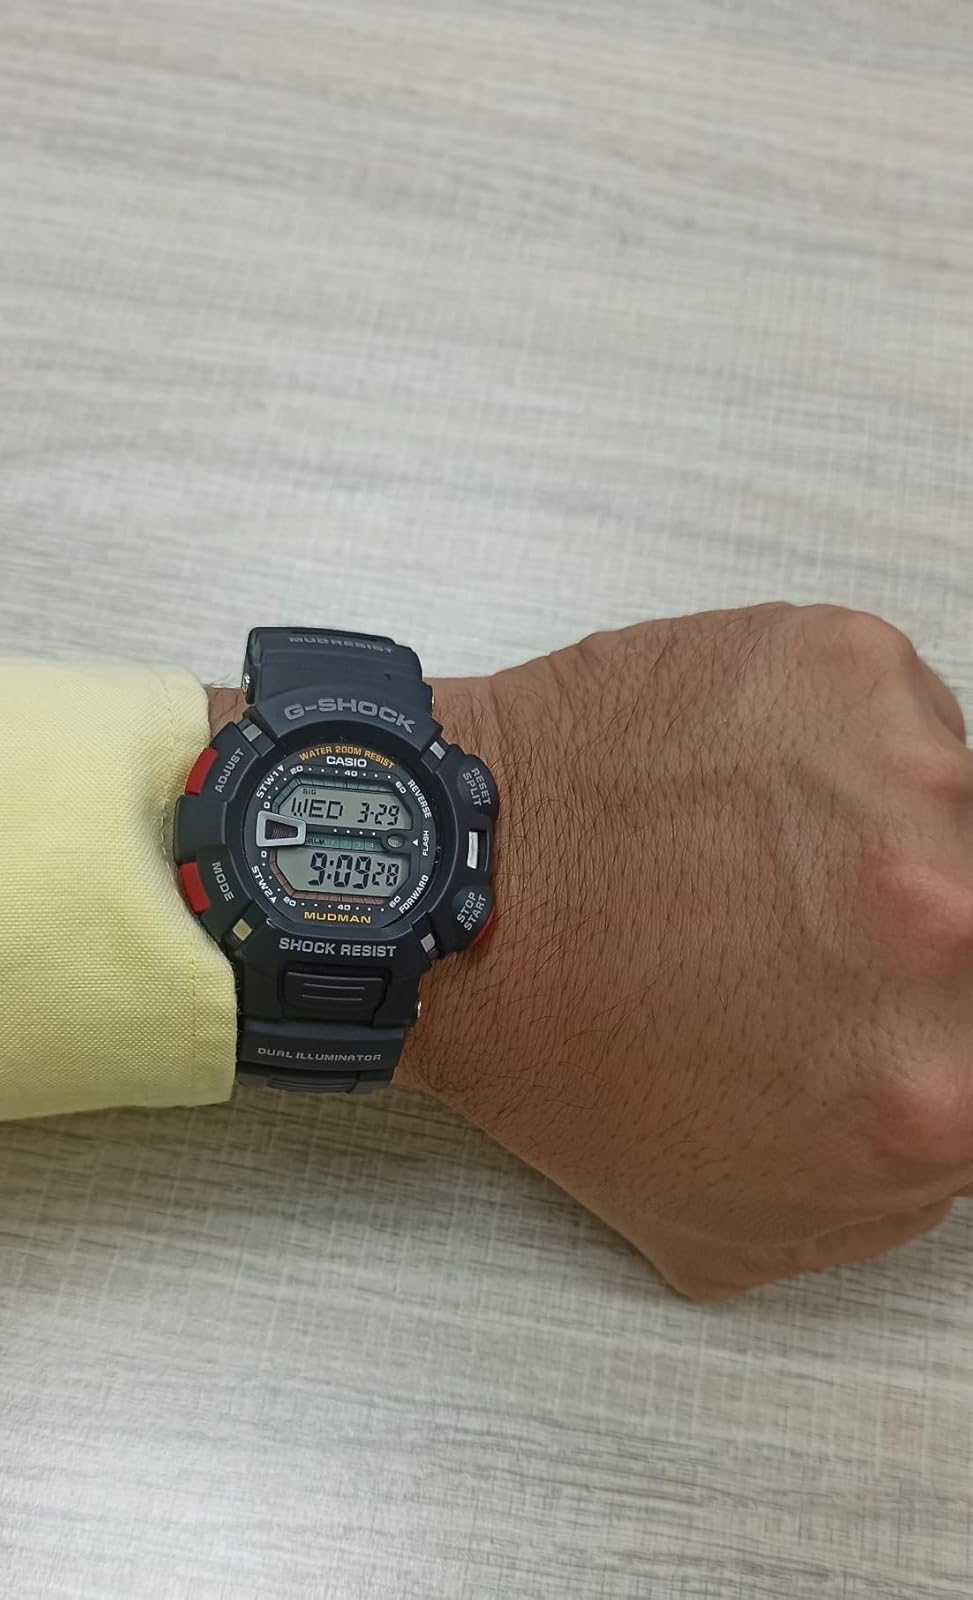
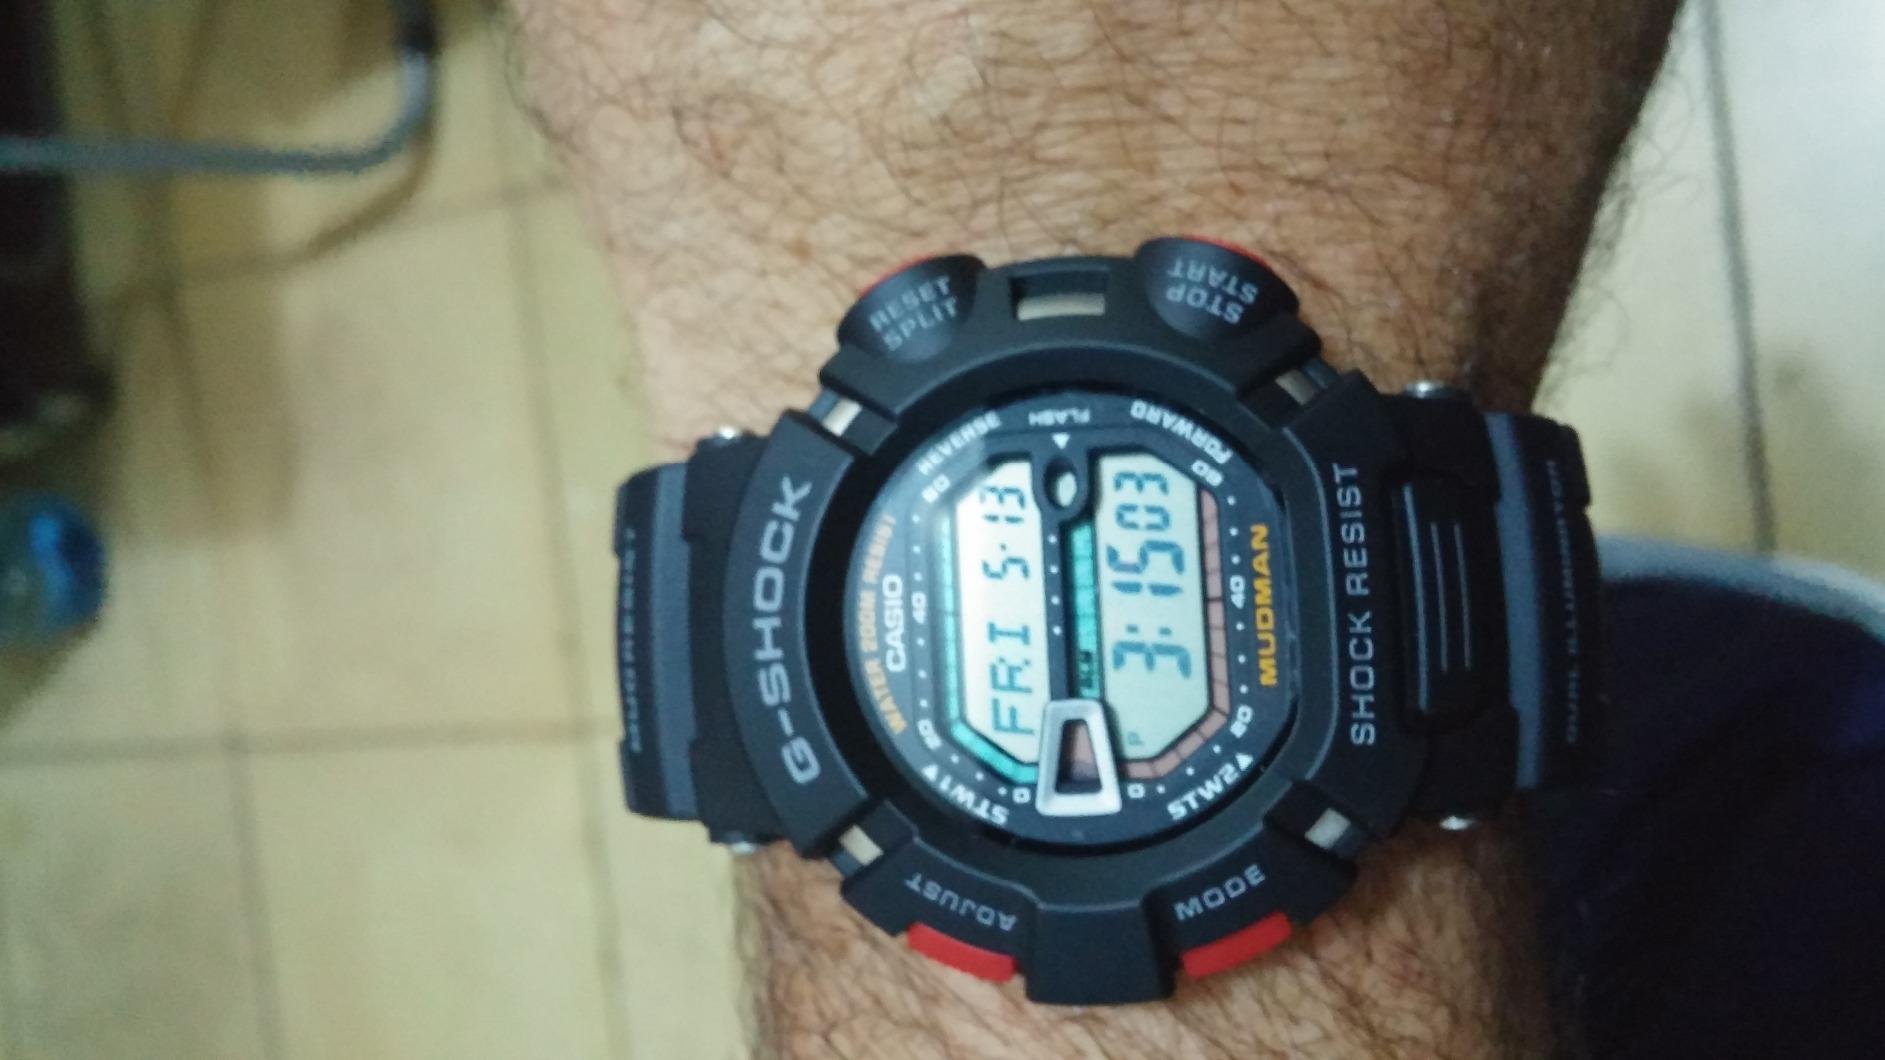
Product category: accessories_watch
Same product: yes